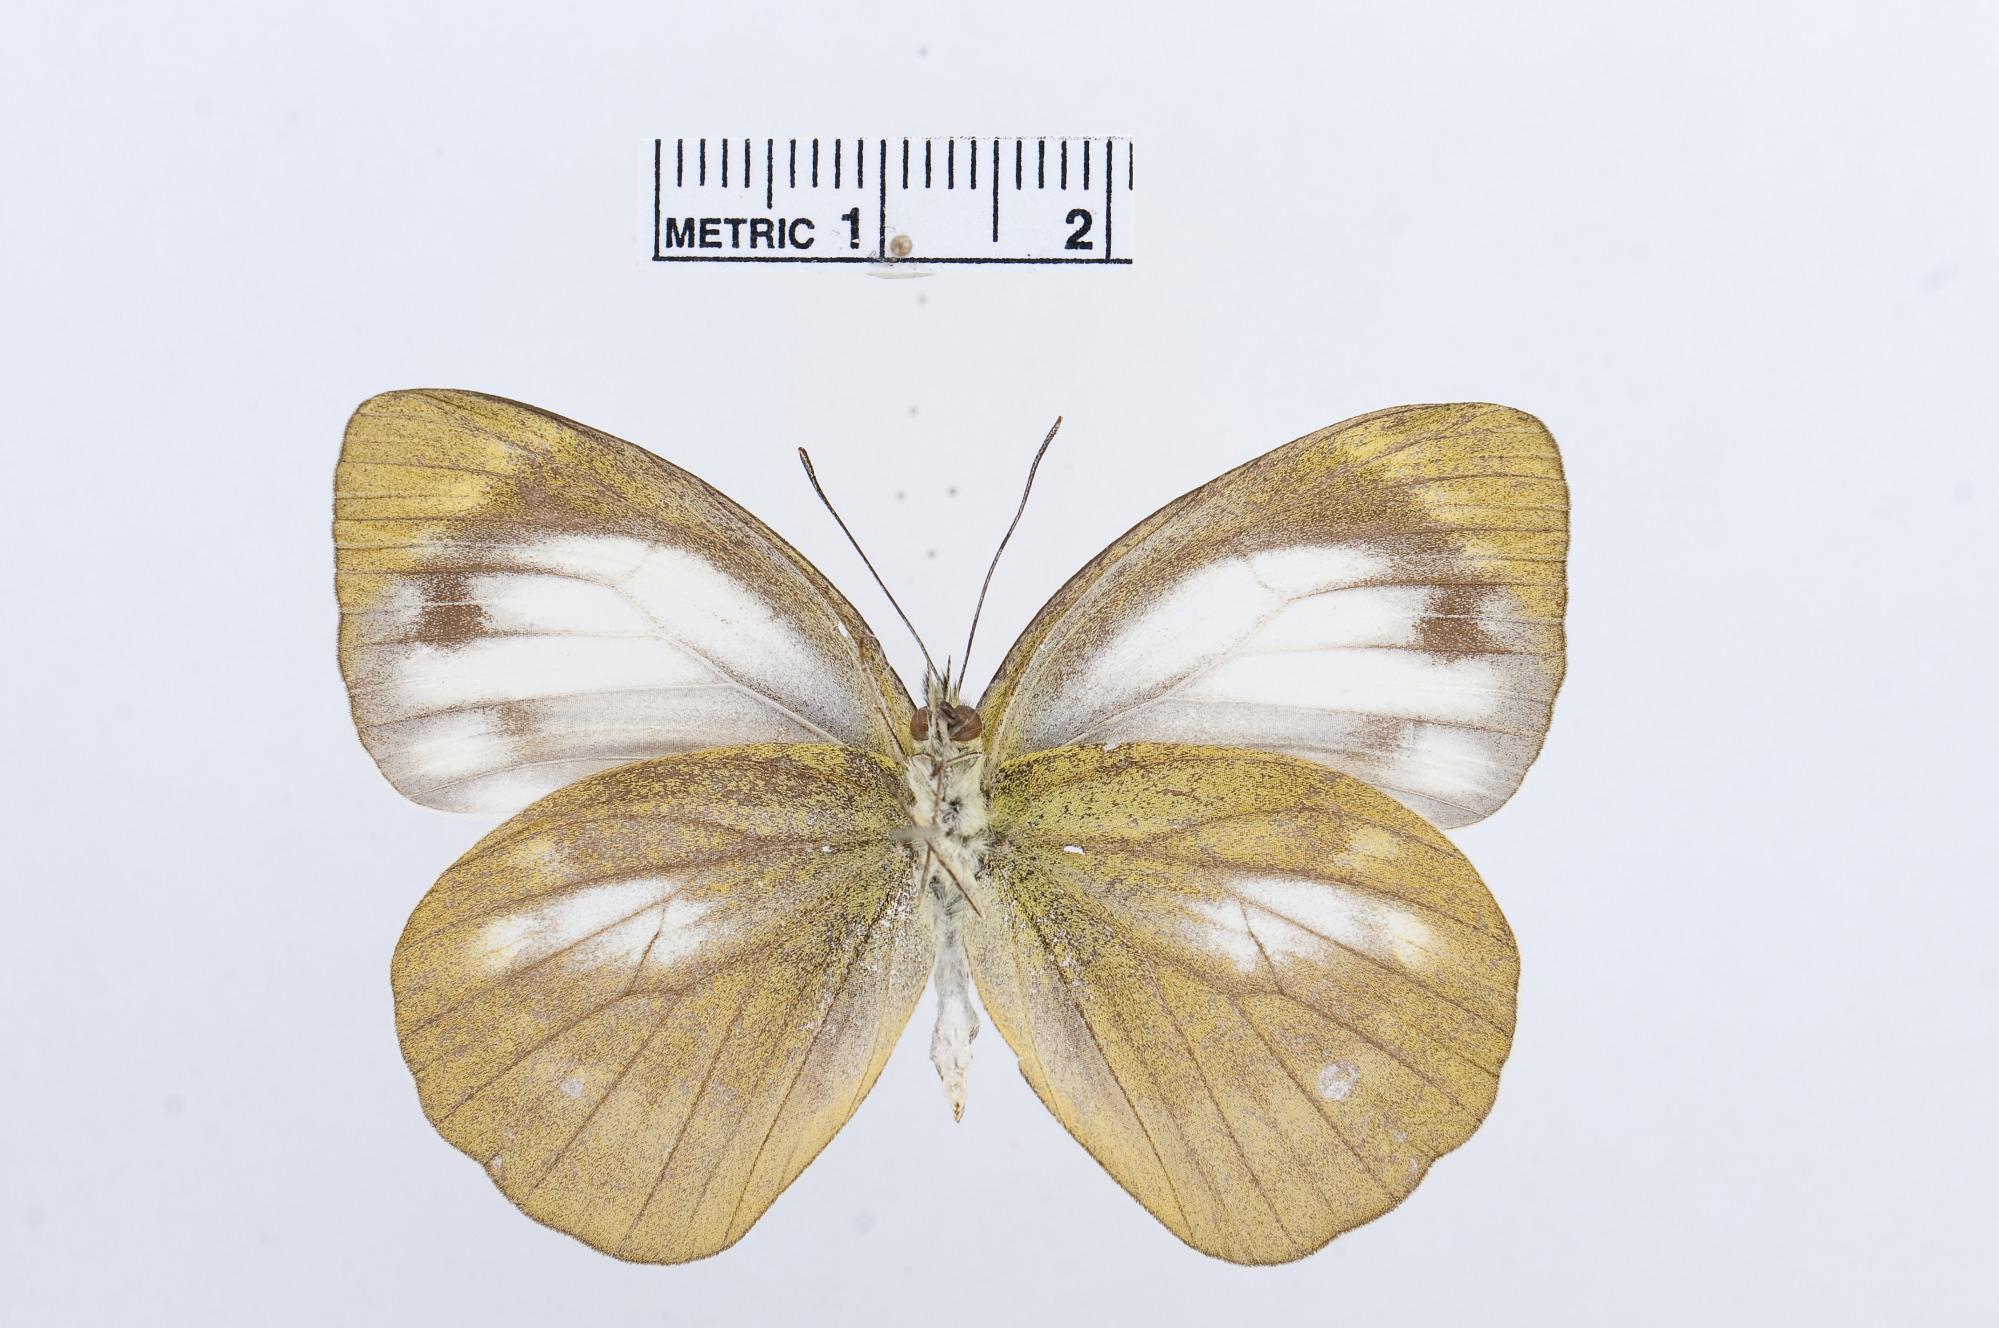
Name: Cepora nadina
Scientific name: Cepora nadina
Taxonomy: Animalia, Arthropoda, Hexapoda, Insecta, Lepidoptera, Pieridae, Pierinae